History of the English penny (1154–1485)

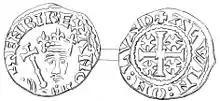
Penny of Henry II with "cross-and-crosslets" design on the obverse.

Henry II ascended the throne in 1154 as the first of the Plantagenet dynasty. For the first few years of his reign the coins of Stephen continued to be produced, but in order to restore public confidence in the currency a new standard was introduced: the Tealby penny, so named after a hoard of such coins was found at Tealby, Lincolnshire in 1807. A total of 30 mints were employed in the initial recoinage (the mint at Ipswich was not active during the early stages – but was extremely productive from class B until the end of the series). The mints in operation at the beginning of the recoinage were: Bedford, Bristol, Bury St Edmunds, Canterbury, Carlisle, Chester, Colchester, Durham, Exeter, Gloucester, Hereford, Ilchester, Launceston, Leicester, Lincoln, London, Newcastle, Northampton, Norwich, Oxford, Pembroke, Salisbury, Shrewsbury, Stafford, Thetford, Wallingford, Wilton, Winchester, and York. However, once the recoinage was completed only 12 mints were allowed to remain active. This marked the beginning of the gradual decline in the number of mints used to strike English coins.